Describe the emotion expressed in this image:  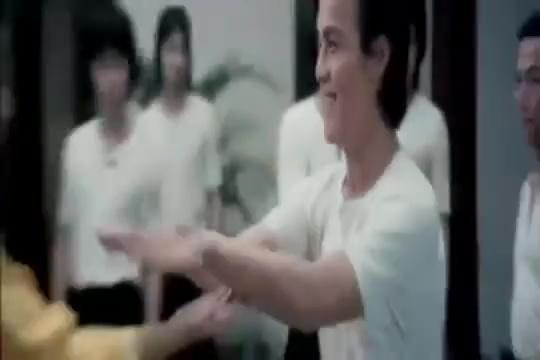
This person displays Pain, valence and arousal with low intensity.